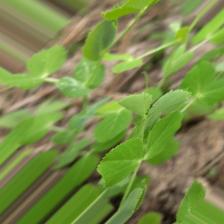
Label: Normal